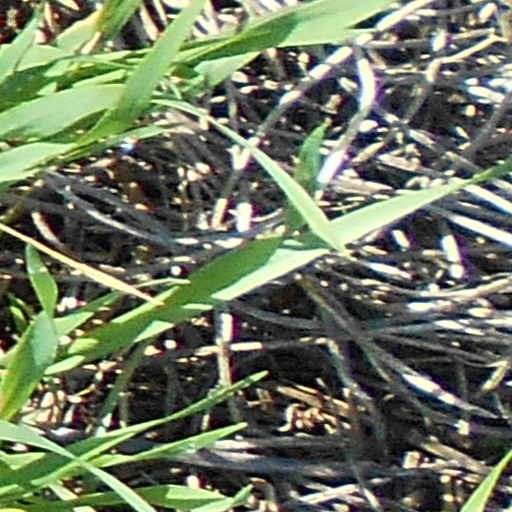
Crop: wheat